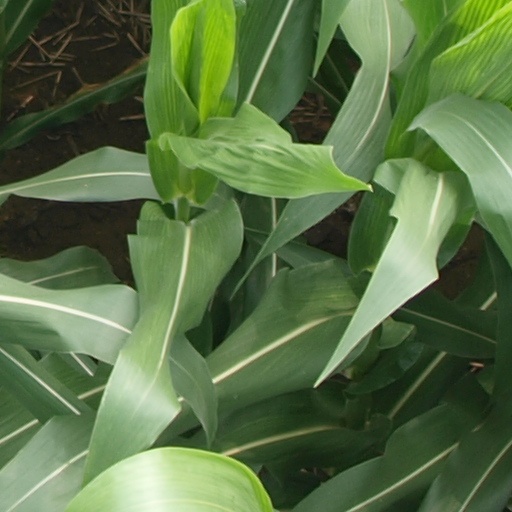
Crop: maize; corn